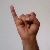
The image shows a hand gesture representing the letter 'I' in Indian Sign Language.